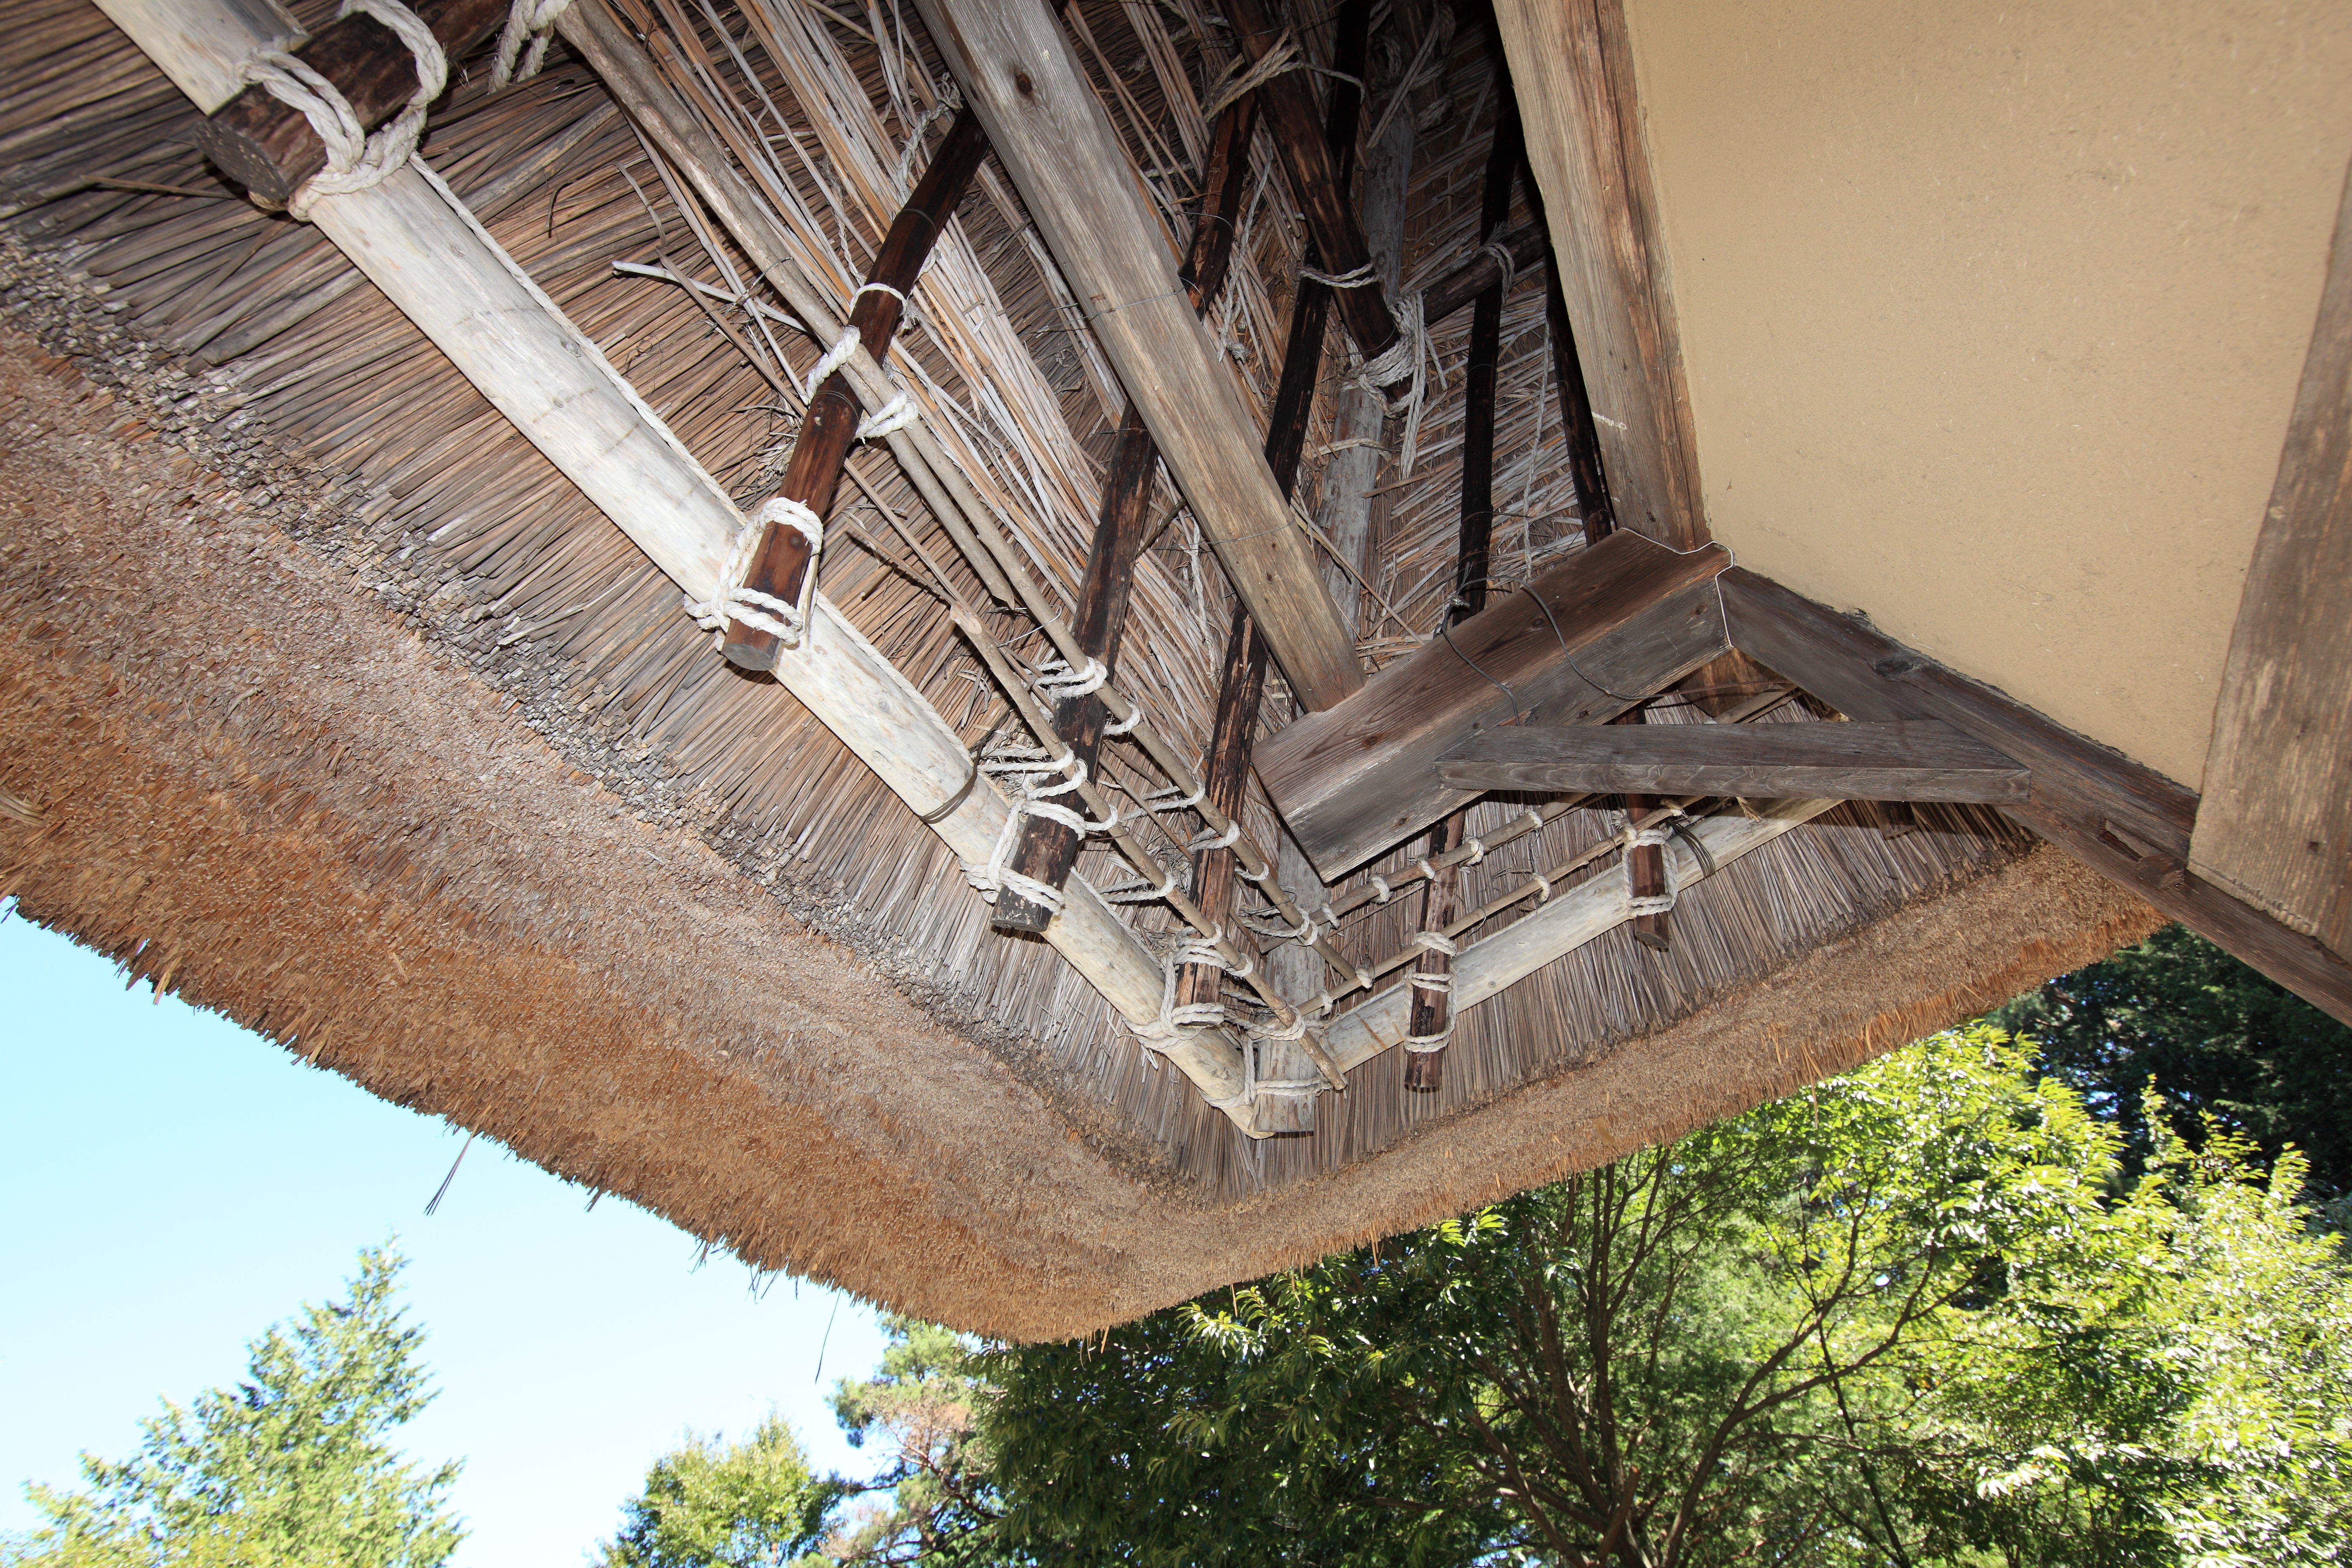
wood, roof, beam, high, cool image, japanese, 5d, style, hires, i, markii, traditional, thatched, hi, res, resolution, nagano, takemura, komagane, thatchedroof